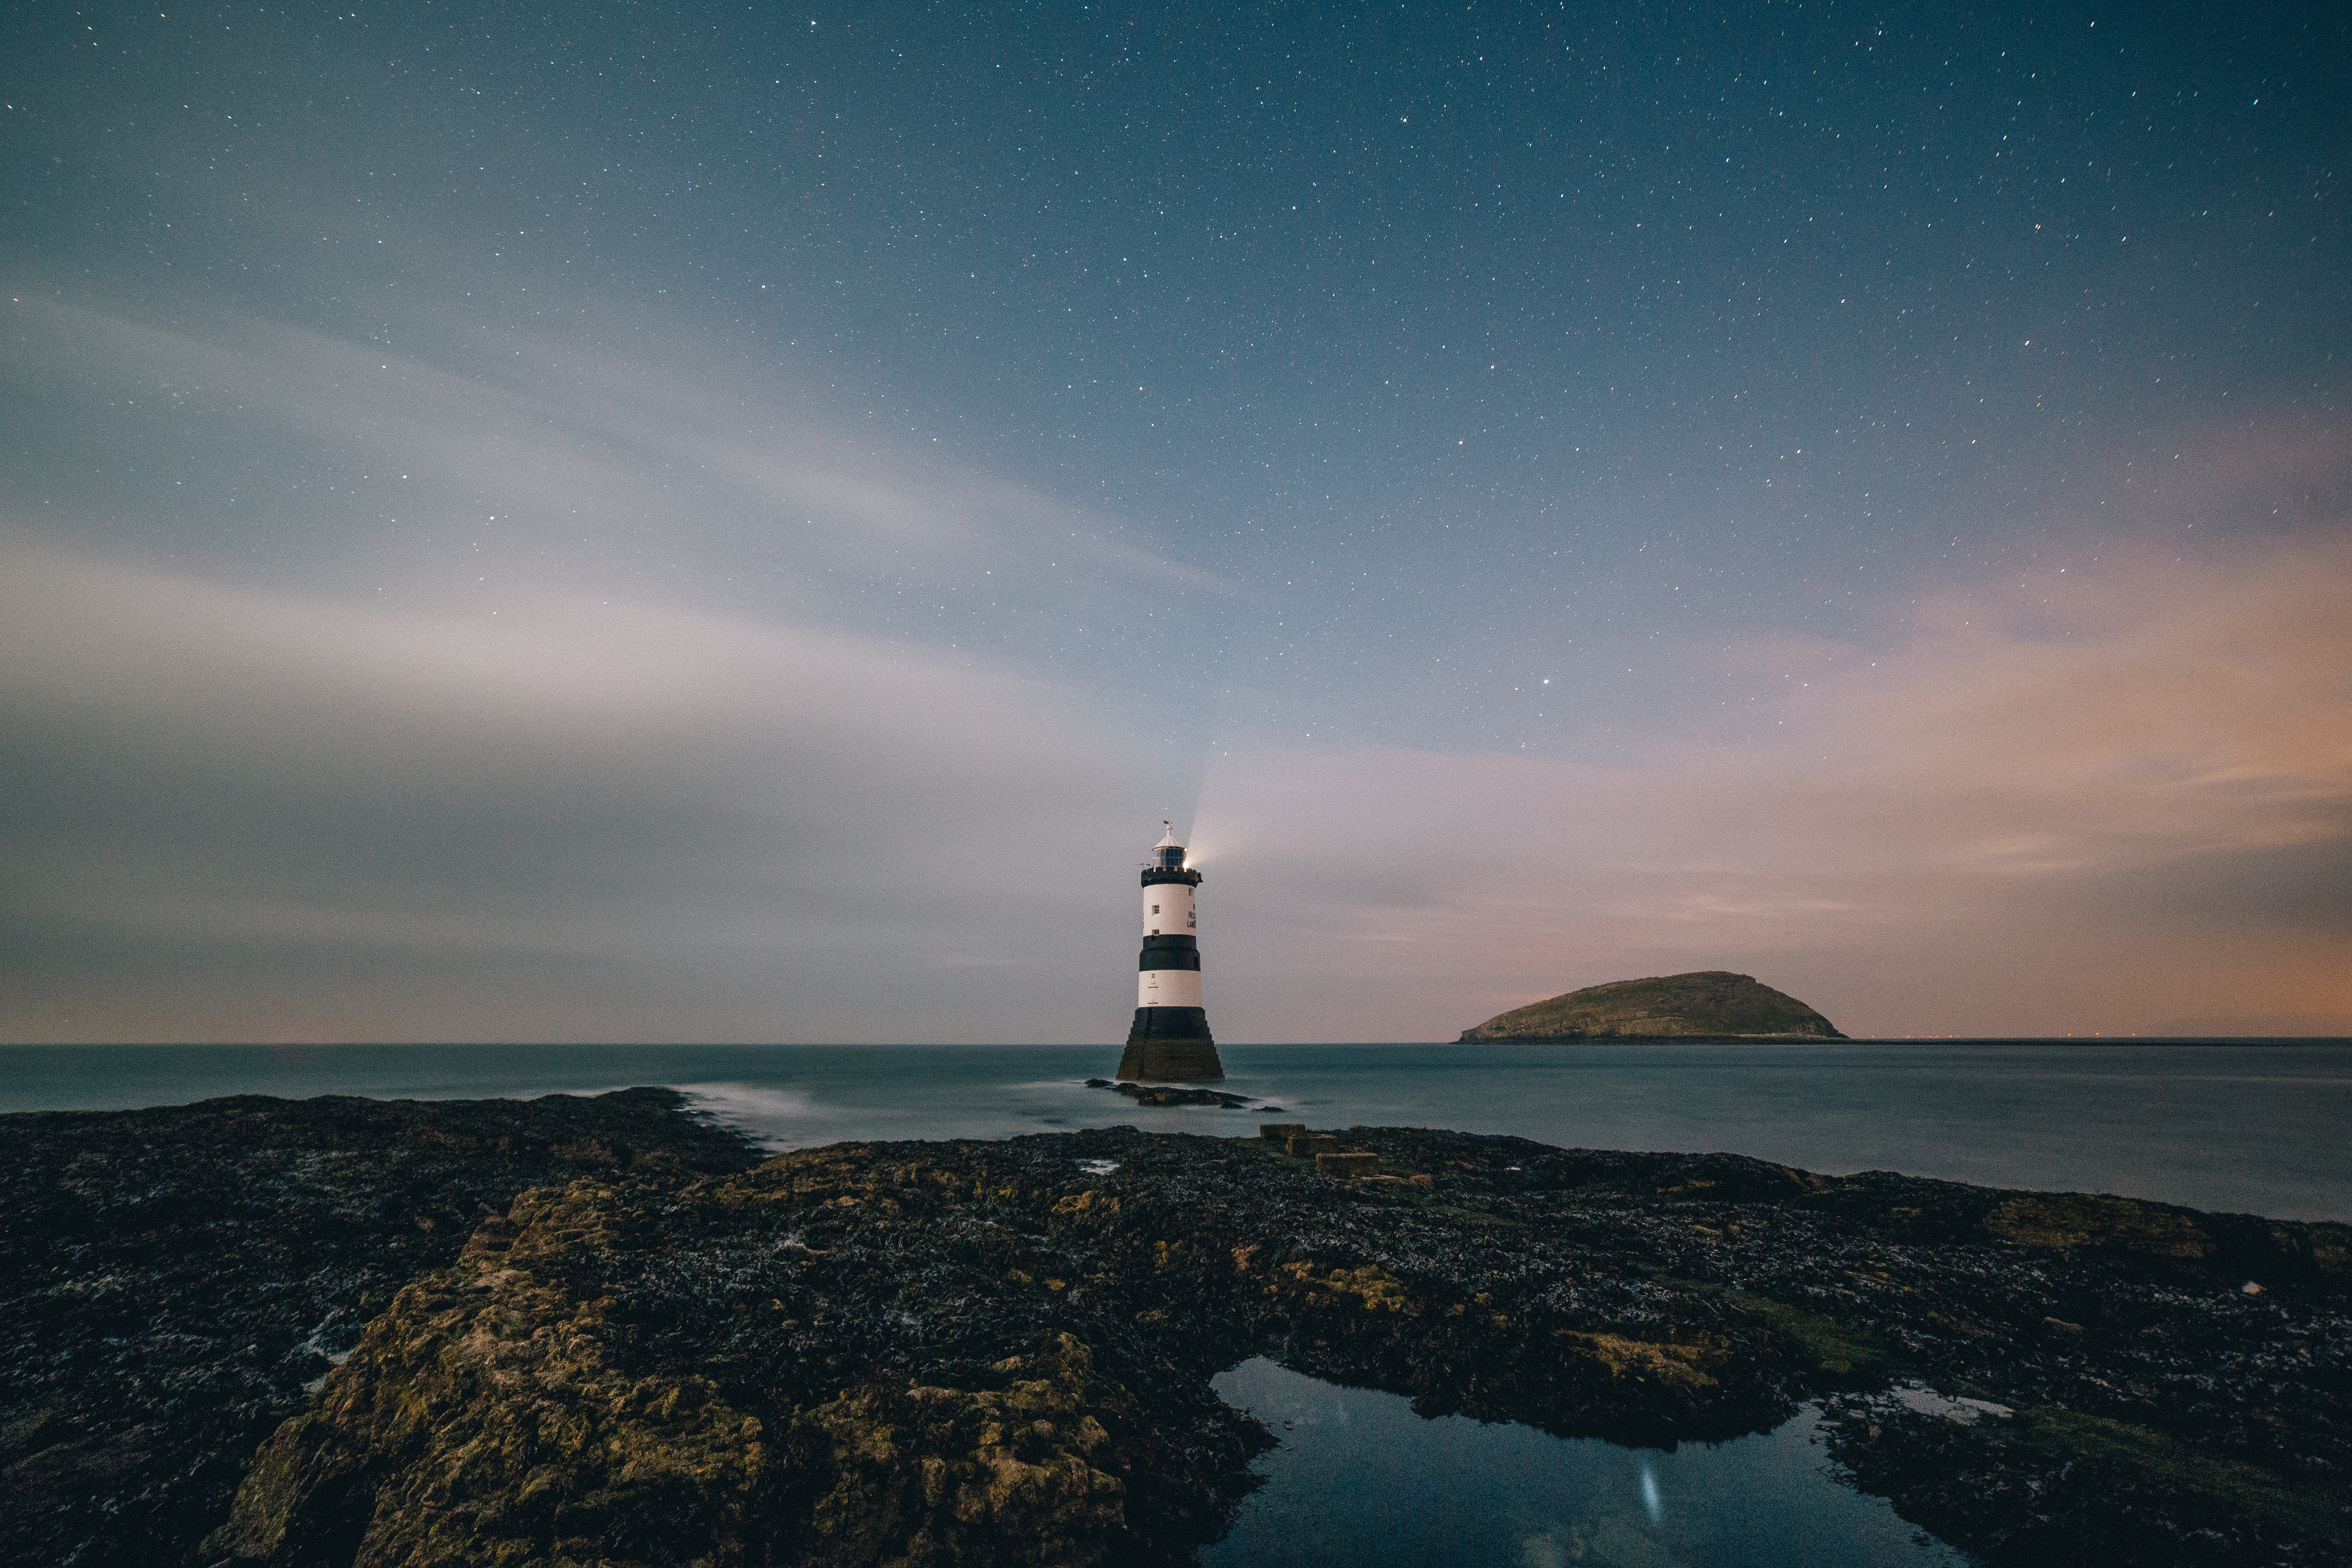
sea, coast, ocean, horizon, cloud, lighthouse, sky, sunrise, sunset, night, wave, dawn, coastal, dusk, evening, coat, reflection, tower, cape